Woolomin, New South Wales

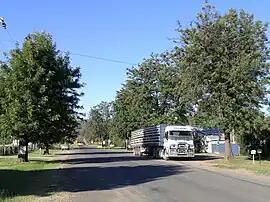
The main street

Woolomin is a small settlement on the bank of the Peel River, about 20 km north of Nundle, New South Wales, Australia and about 40 km south east of the city of Tamworth. It is on the Fossickers Way near Chaffey Dam. At the , Woolomin had a population of 469.